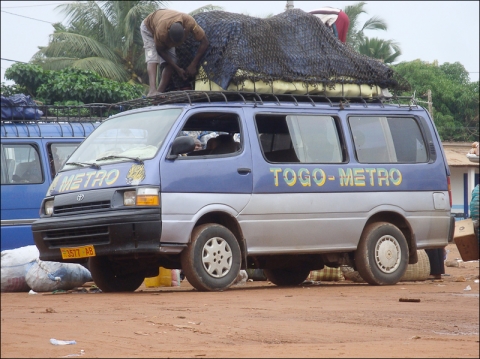
Lii de ab oto la. Gis naa ci ñaari pëno. Gis naa itam ne oto bi am na ñaari kulëer : kulëer bu dóomu-taal ak bu bula. Gis naa ci benn waay bu yéeg ci kaw oto bi di takk..